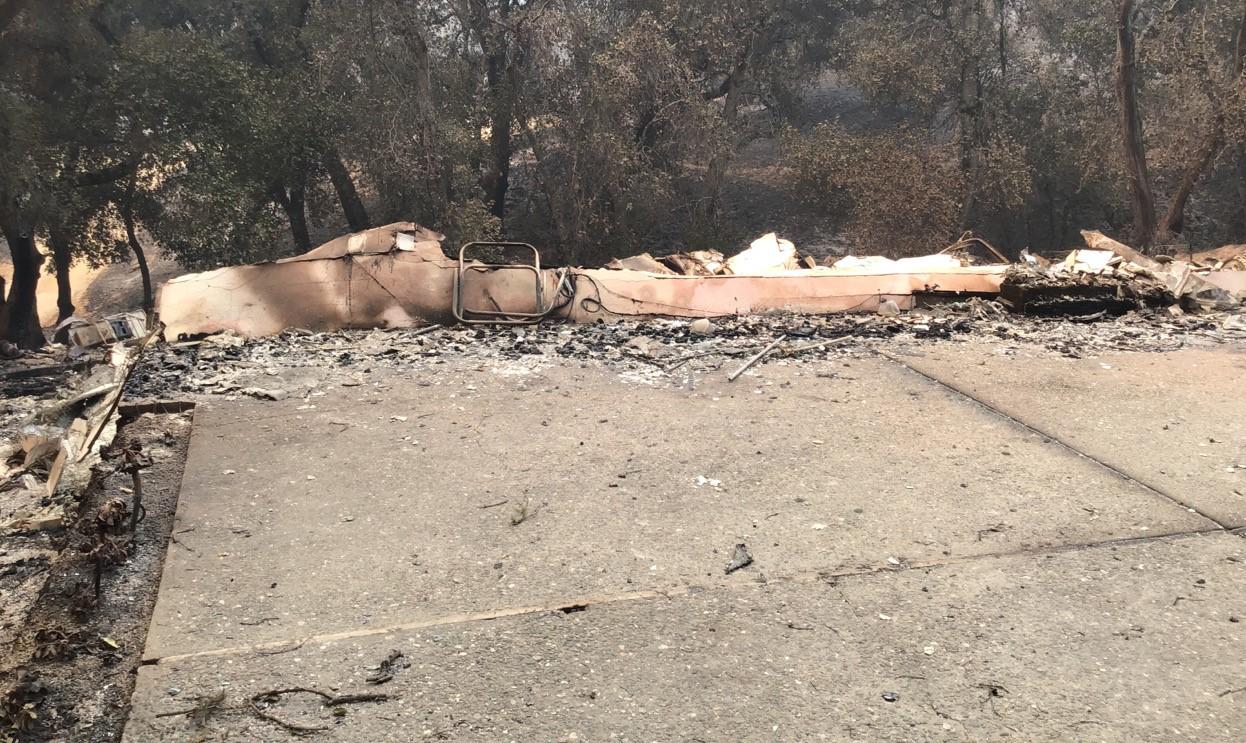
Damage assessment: destroyed